White City tube station

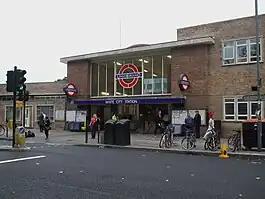
Station entrance in 2008

White City is a London Underground station on Wood Lane in White City, west London, England. It is on the Central line between East Acton and Shepherd's Bush stations, and is located in Travelcard Zone 2. The station is in a deep brick-sided cutting – and is designed in a similar way to Harrow-on-the-Hill station.